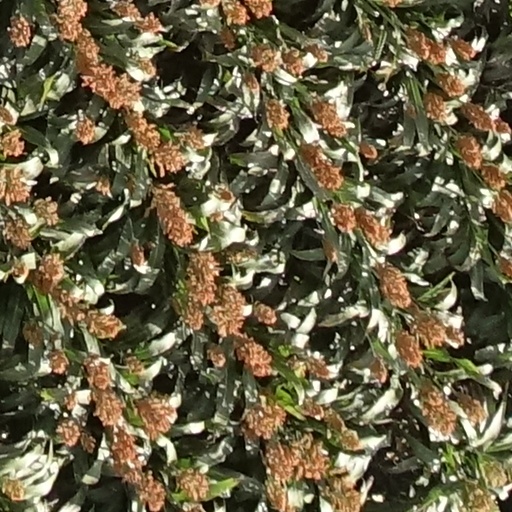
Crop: sorghum